Georg Lybecker

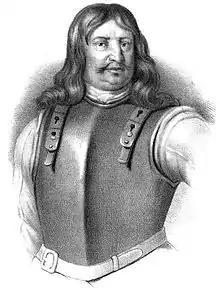
Georg Lybecker by Otto Wallgren

Georg Lybecker was a Swedish friherre and lieutenant general of the Swedish Army, he was son to Georg Henrik Lybecker and Catharina Grissbach. He died on 4 June 1718 at Värsta, Närke (his birth date is unknown).